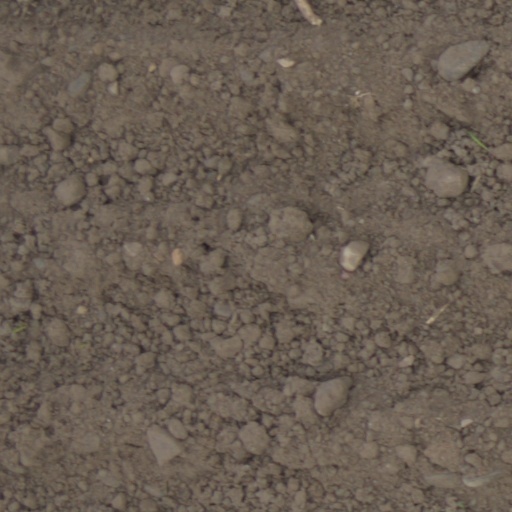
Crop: wheat